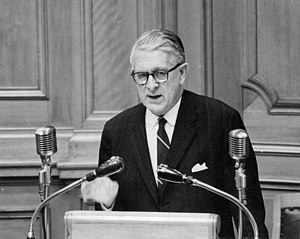
Bertil Ohlin
Bertil Ohlin var en svensk økonom, økonomisk historiker og senere politiker.